Lycée Carcado-Saisseval

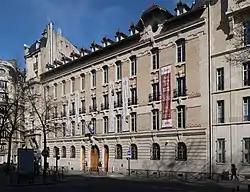

The lycée Carcado-Saisseval is a Catholic private school on the boulevard Raspail, in the 6th arrondissement of Paris, France.